Johannes Leisentritt

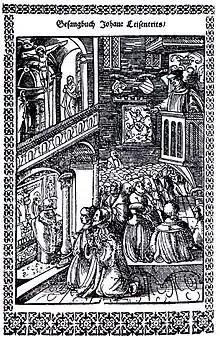
Simultaneous church in Bautzen, Catholic mass left, Protestant sermon right, in Leisentritt's hymnal

Leisentritt is known for the publication of the 1567 hymnal "Geistliche Lieder und Psalmen der Alten Apostolischer recht und warglaubiger Christlicher Kirchen" (Spiritual songs and psalms of the old apostolic true believers of Christian churches). It is regarded as a substantial hymnal of the Counter Reformation, containing 250 hymns with 181 melodies. Several come from Protestant sources. 70 new songs are probably written by Leisentritt.